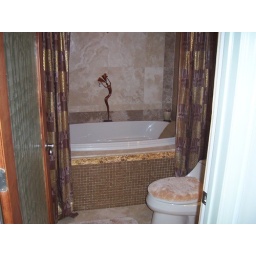
The guest bathroom in our new house